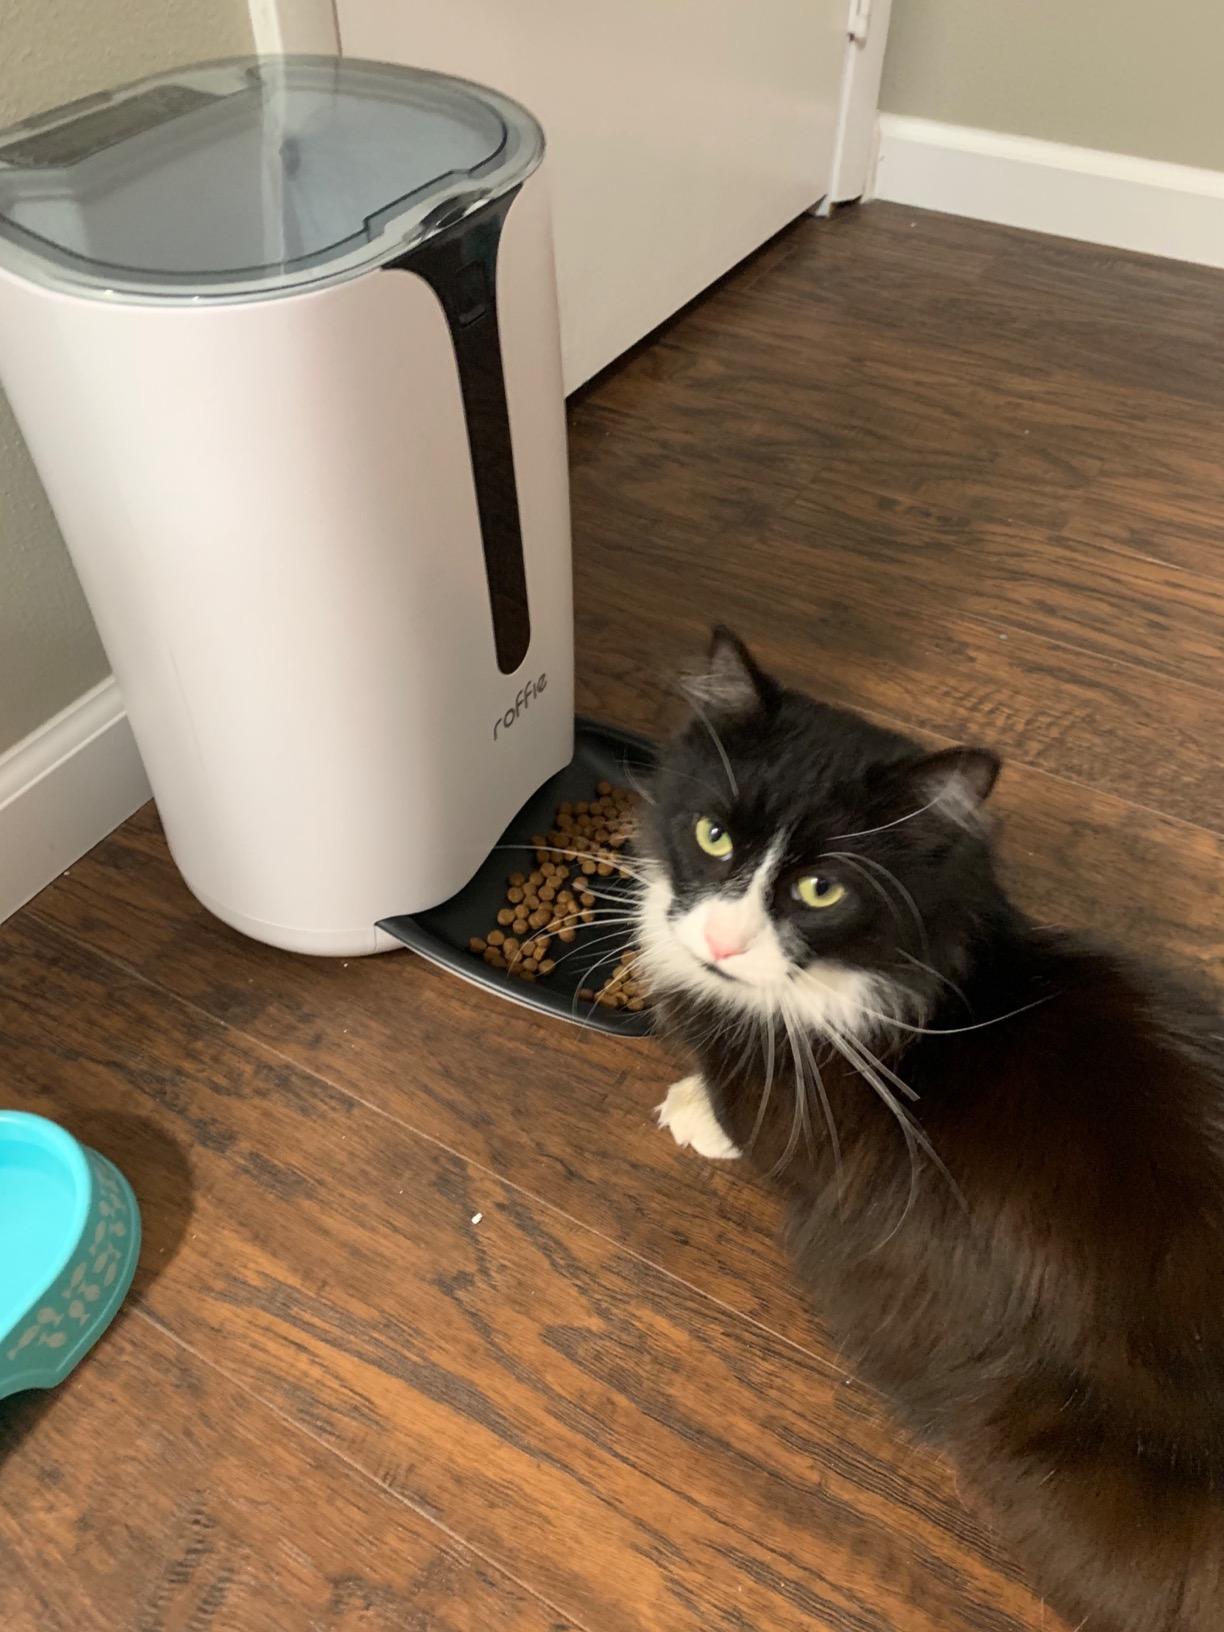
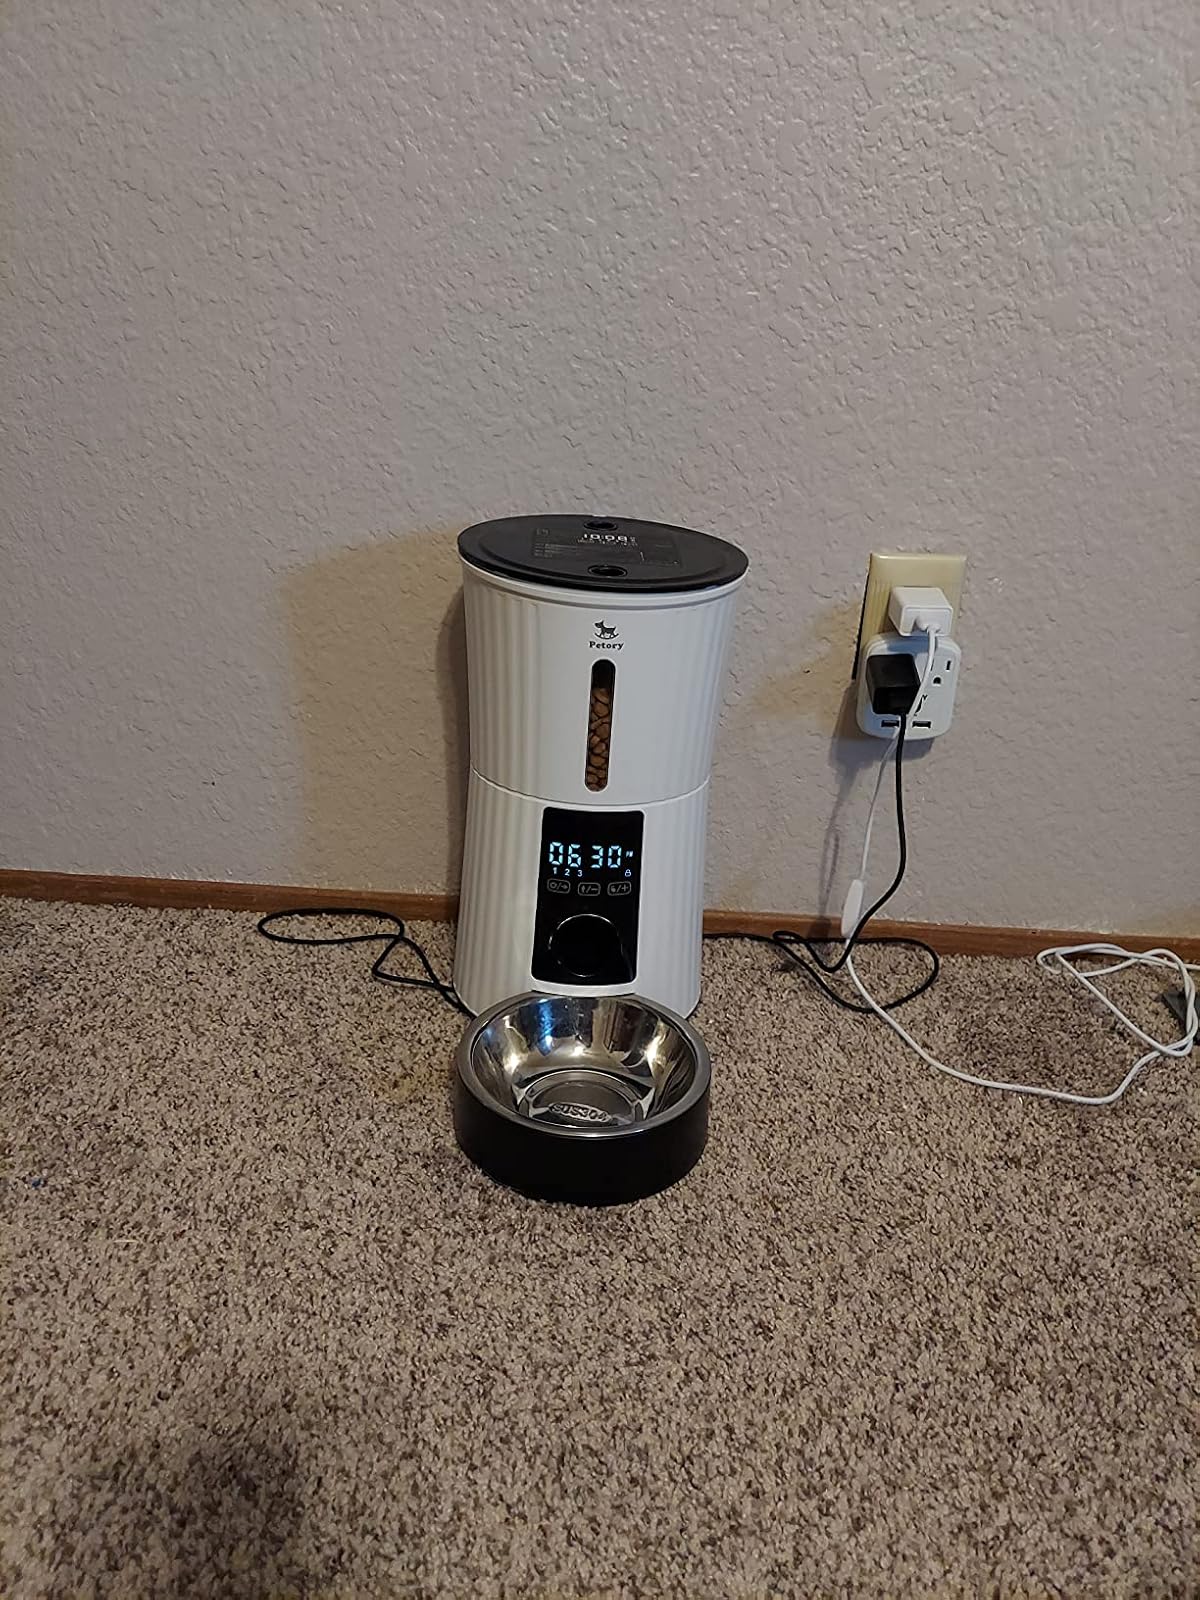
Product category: items_feeder
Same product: no